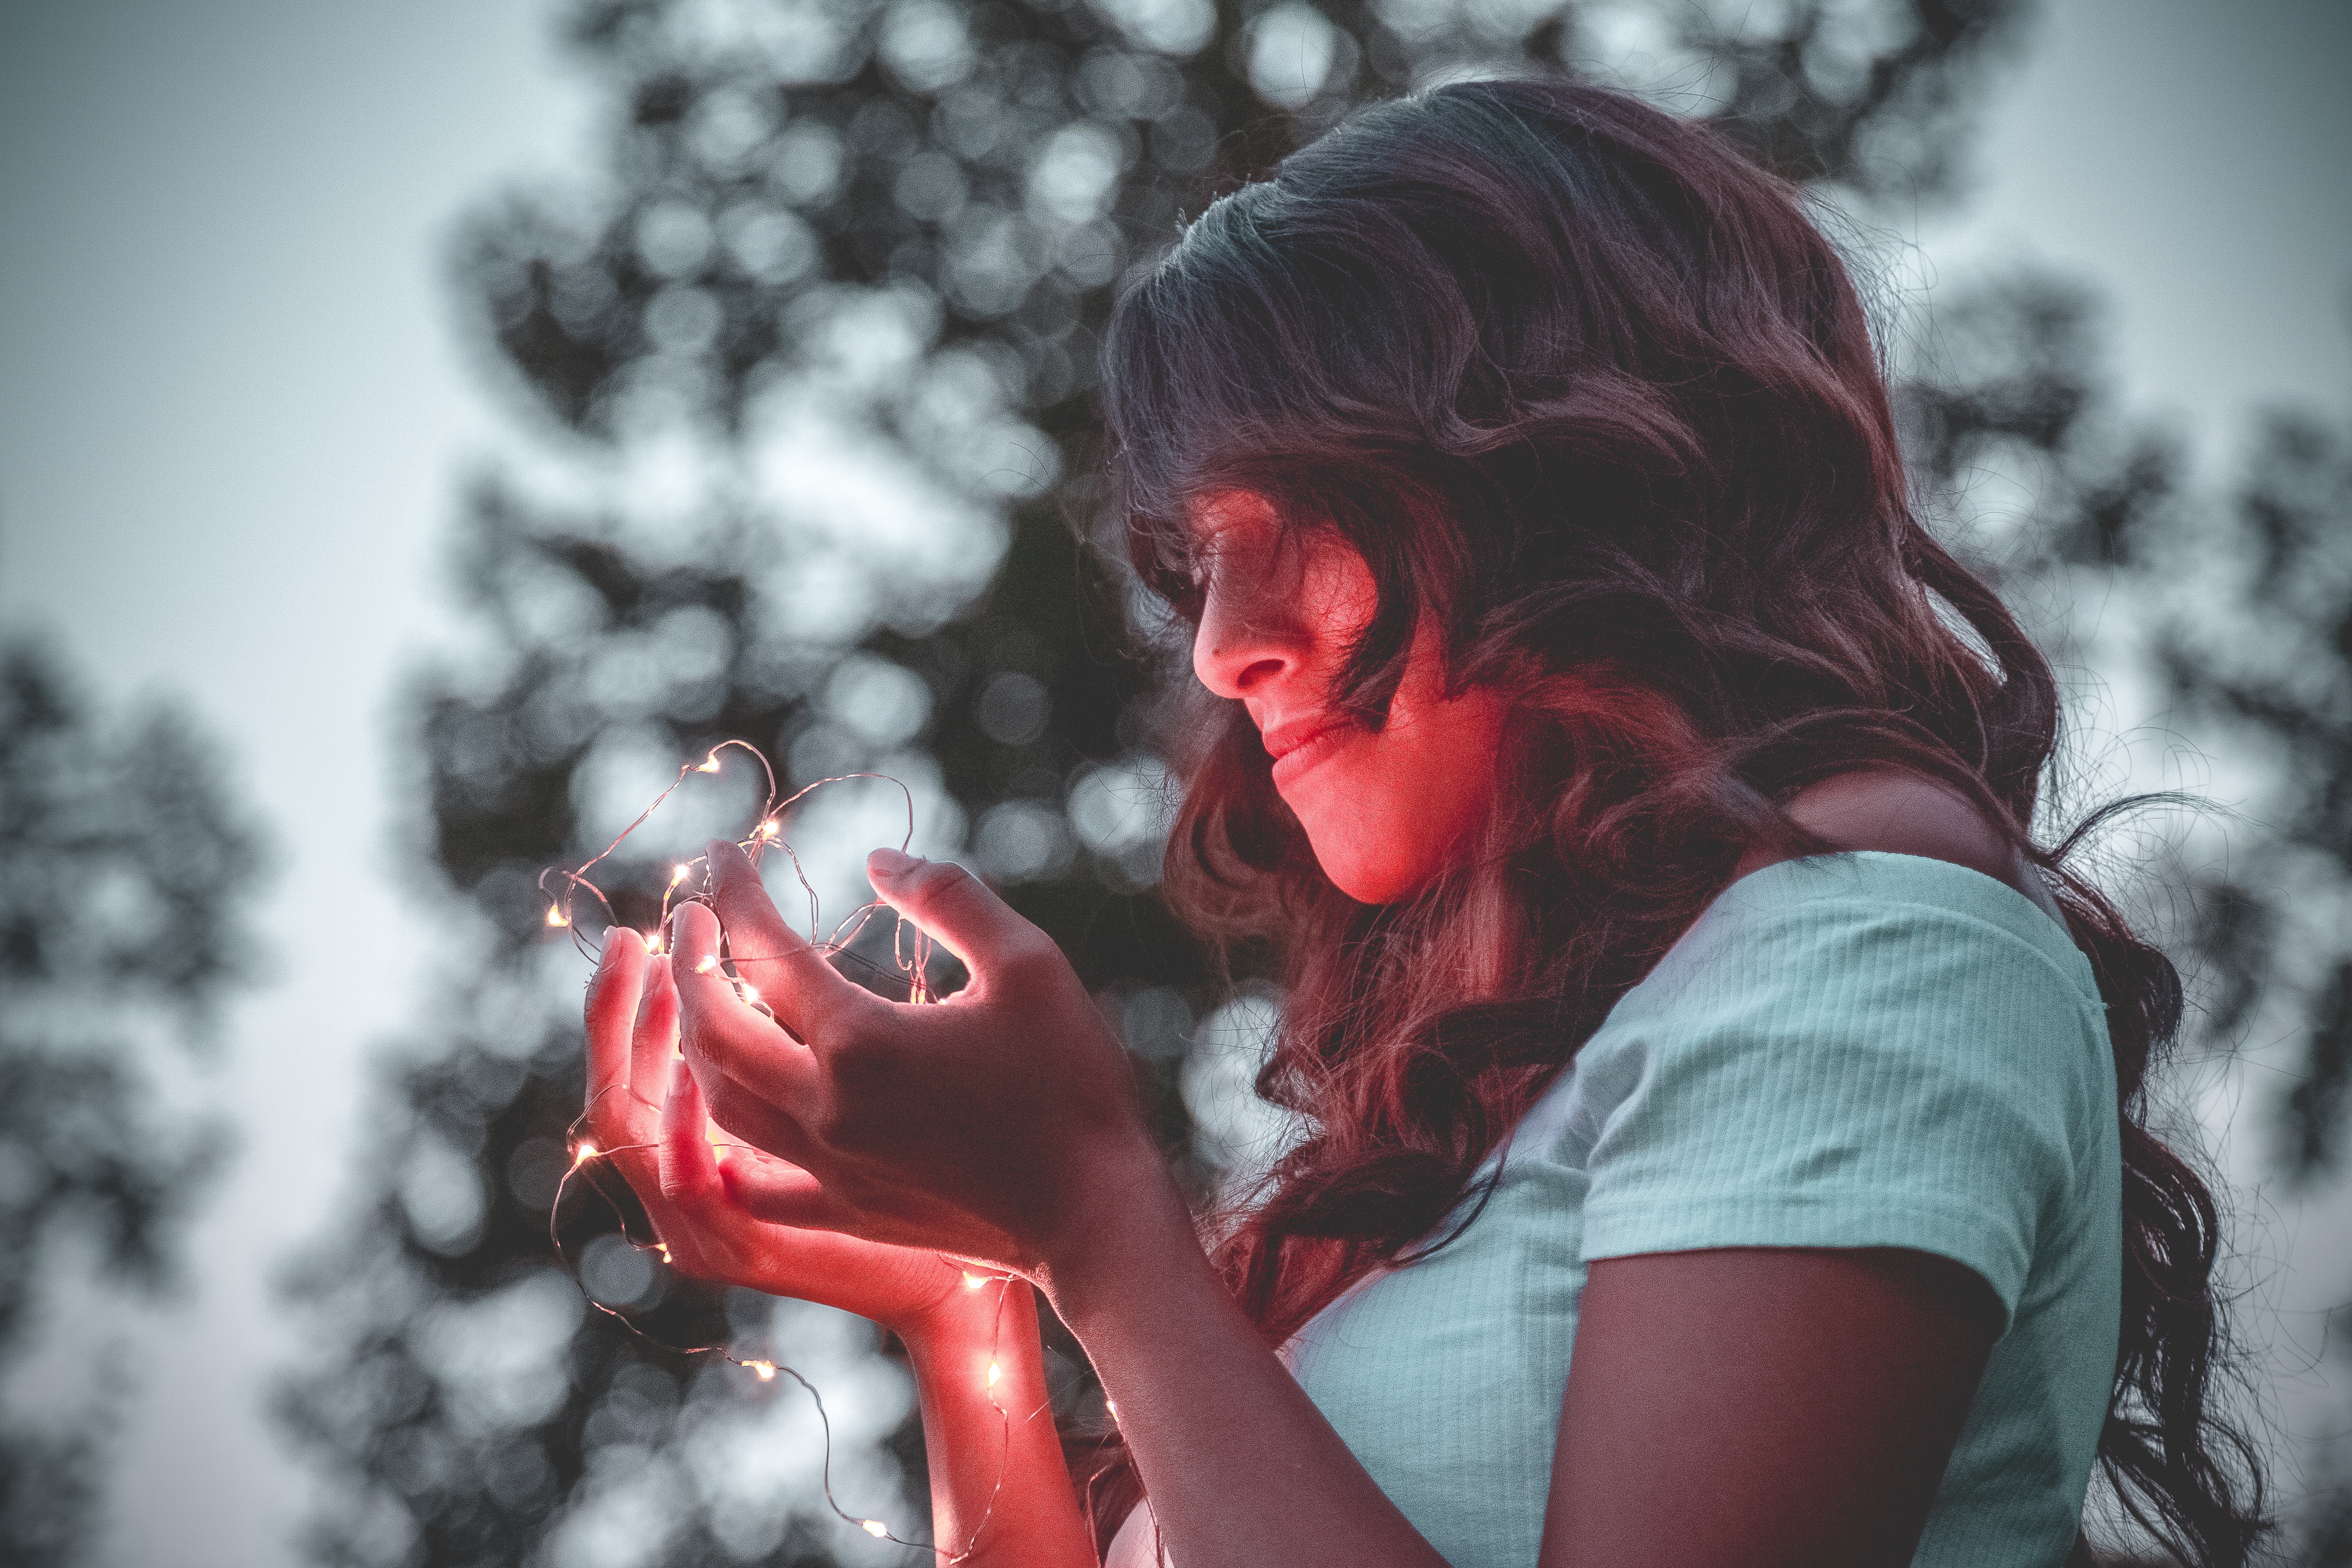
red, hair, beauty, lip, tree, human, photography, hand, smile, plant, flesh, Colorfulness, photo shoot, black hair, style